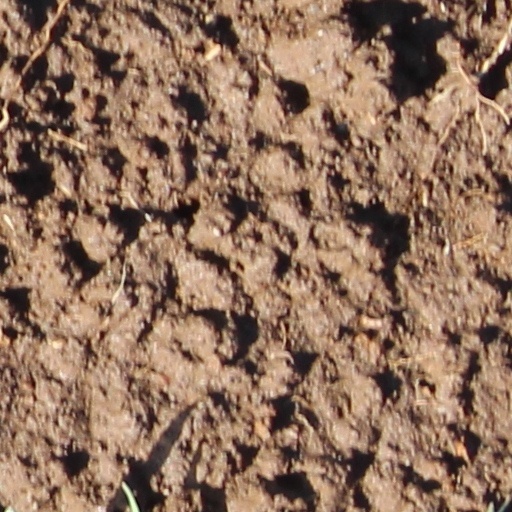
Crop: wheat